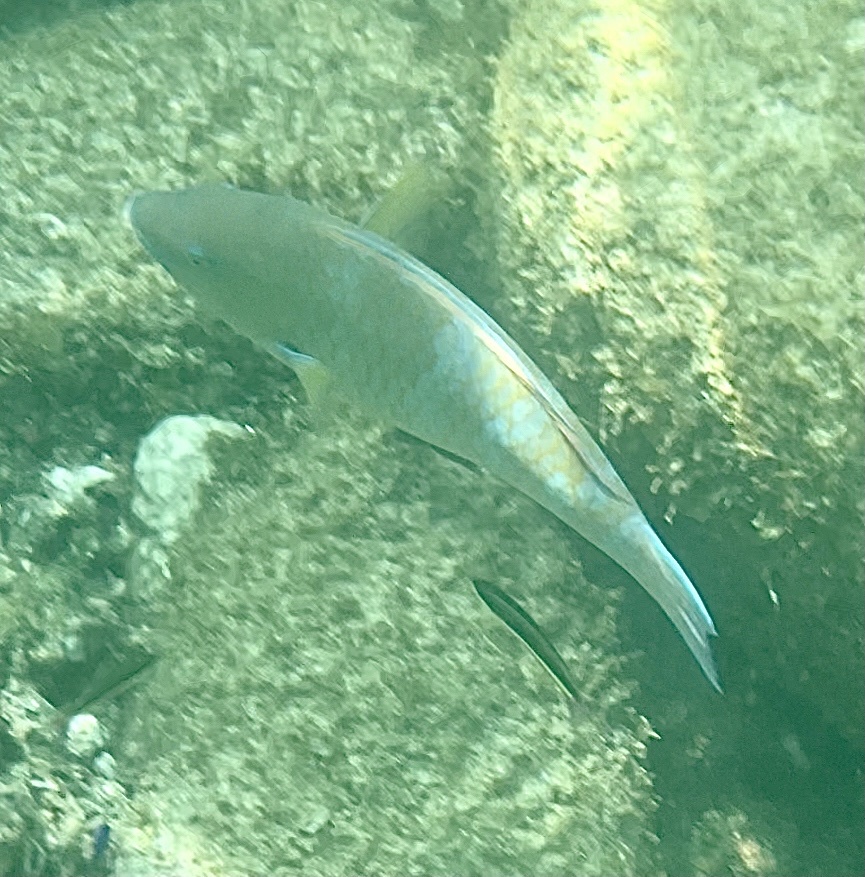
Scarus ghobban (Blue-barred Parrotfish)